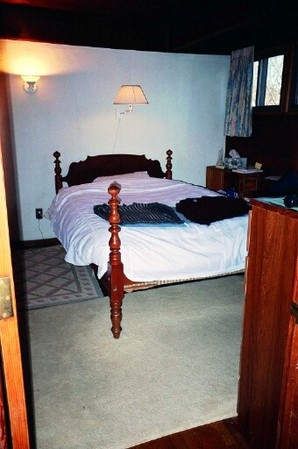
Room type: bedroom